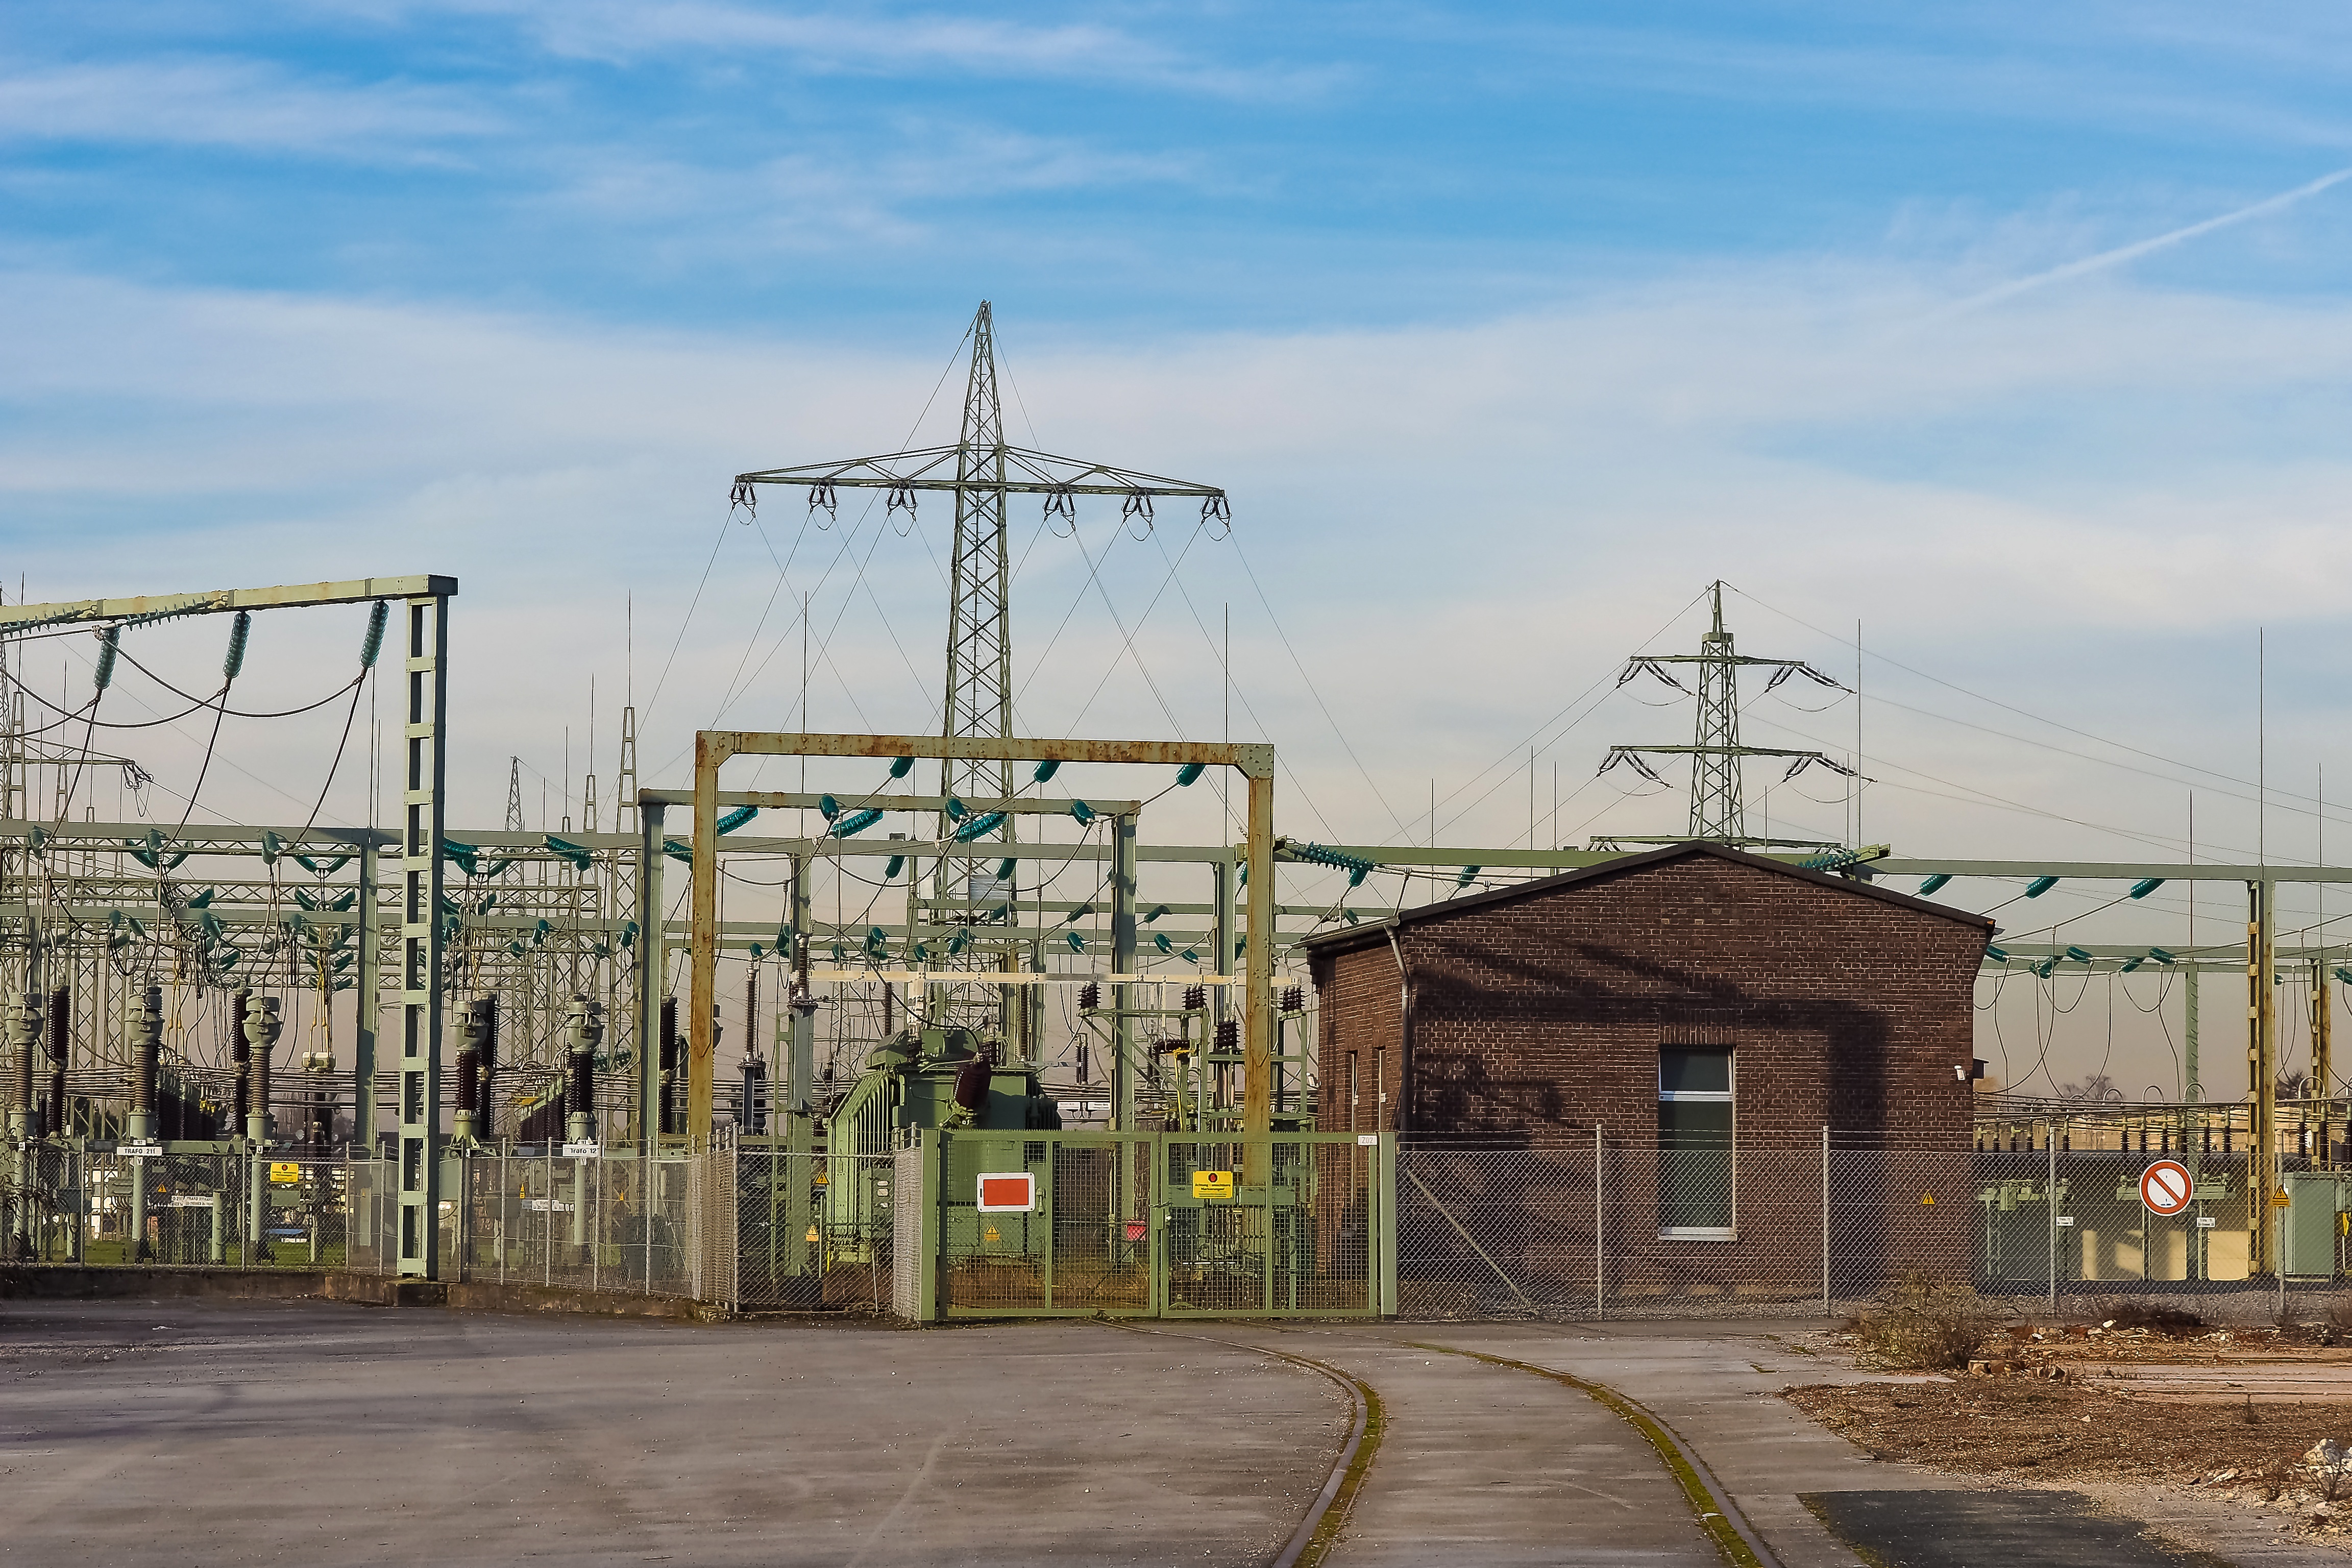
light, sky, technology, track, cable, transport, line, vehicle, power line, train station, blue, industry, electricity, energy, high voltage, volt, current, infrastructure, caution, transformers, electric, risk, power generation, dangerous, rail transport, voltage, strommast, power poles, power supply, power lines, transformer, substation, landlines, urban area, umspannhaus, voltage factory, trafohaeusschen, power transformer, transformer houses, technical installation, switchgear, 380kv, residential area, outdoor structure, electrical supply, overhead power line